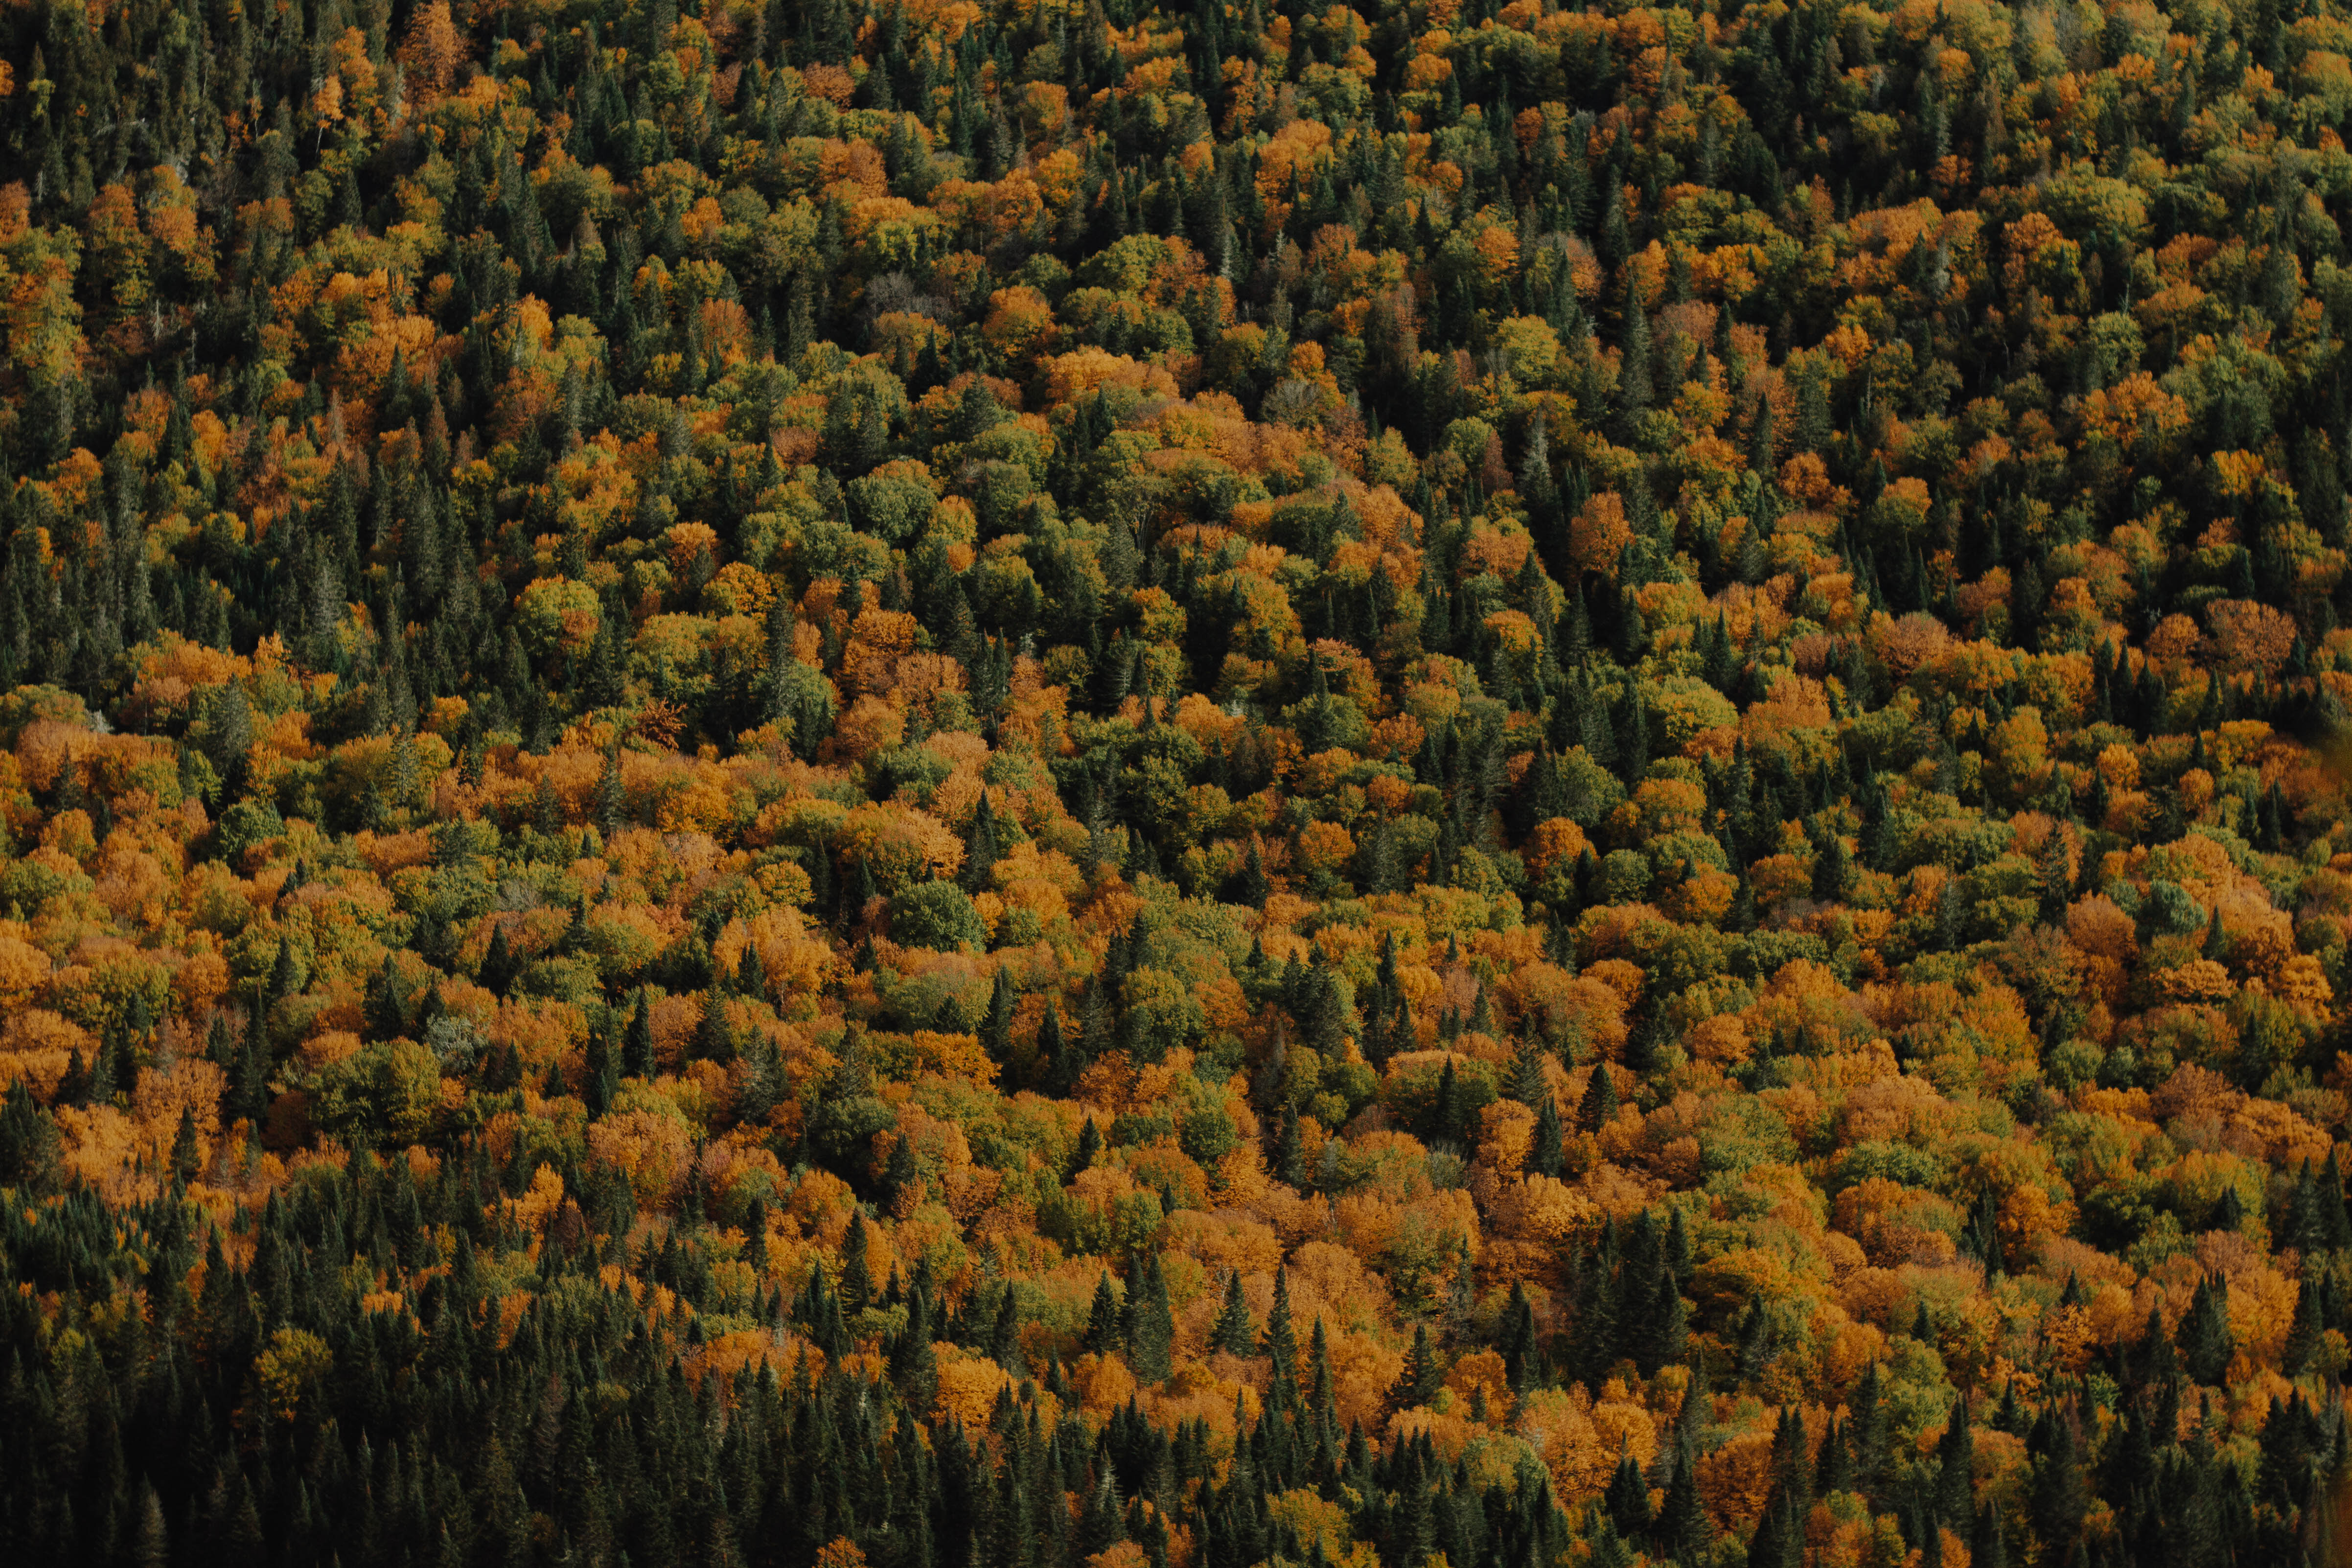
flower, plant, natural landscape, petal, agriculture, grass, herbaceous plant, groundcover, grassland, meadow, flowering plant, landscape, prairie, annual plant, wildlife, subshrub, plantation, shrub, crop, cash crop, evergreen, Forb, field, wildflower, soil, shrubland, daisy family, People in nature, mustard and cabbage family, herb, plant stem, steppe, sunflower, tundra, vegetable, perennial plant, farm, pollen